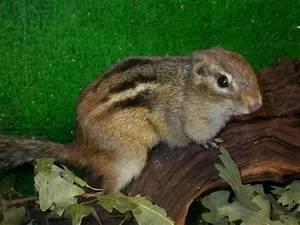
squirrel